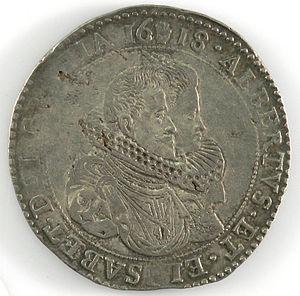
Le thaler à croix bourguignon, appelé aussi en français « écu à la croix de Bourgogne » ou « patagon », est un type de thaler, une pièce d'argent frappée pour la première fois au début du XVIIᵉ siècle dans les Pays-Bas espagnols. Le nom, en allemand, provient du gouverneur des Pays-Bas d'alors, Albert VII de Habsbourg. Le poids du « patagon » était sensiblement inférieur à celui du thaler standard, qui était l'étalon monétaire officiel du Saint-Empire.